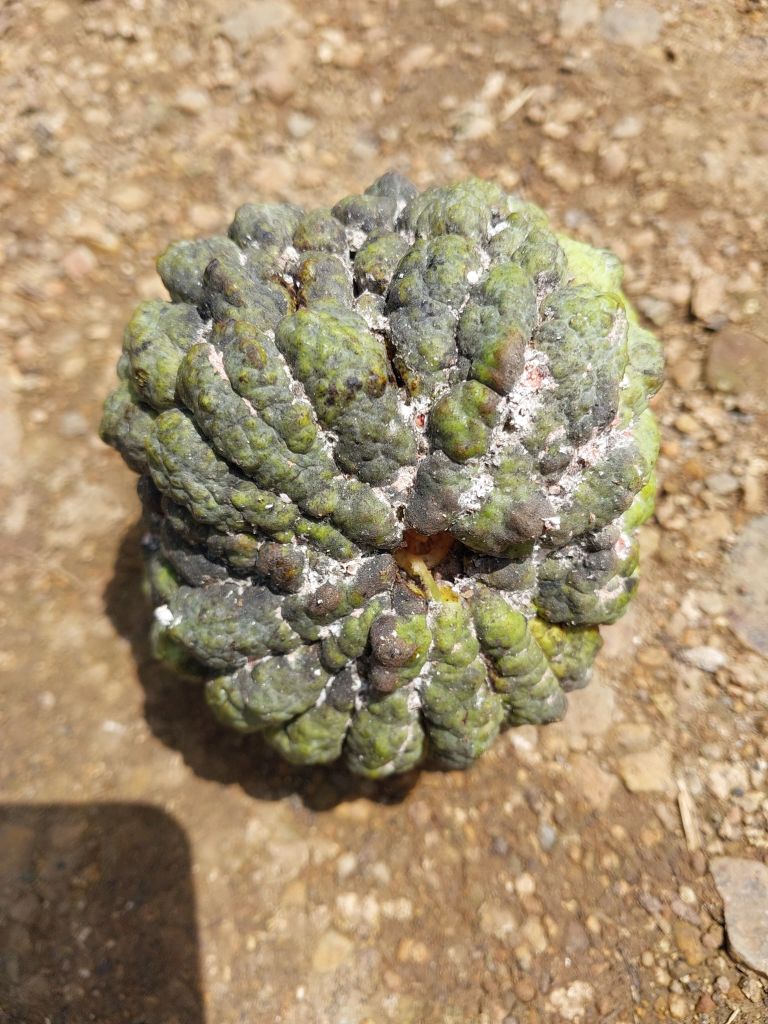
Disease label: Blank Canker